List of aviation accidents and incidents involving CFIT

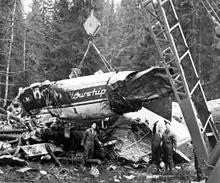
The wreckage was salvaged quickly after

On February 6, 2023, a firefighting Boeing 737-3H4 operated by Coulson Aviation (Australia) registered as N619SW crashed while fighting fires in southern Australia. Both crew members survived the impact and were able to evacuate without serious injuries. It was found that the crew hadn't given the engines sufficient time to spool up, causing a stall.